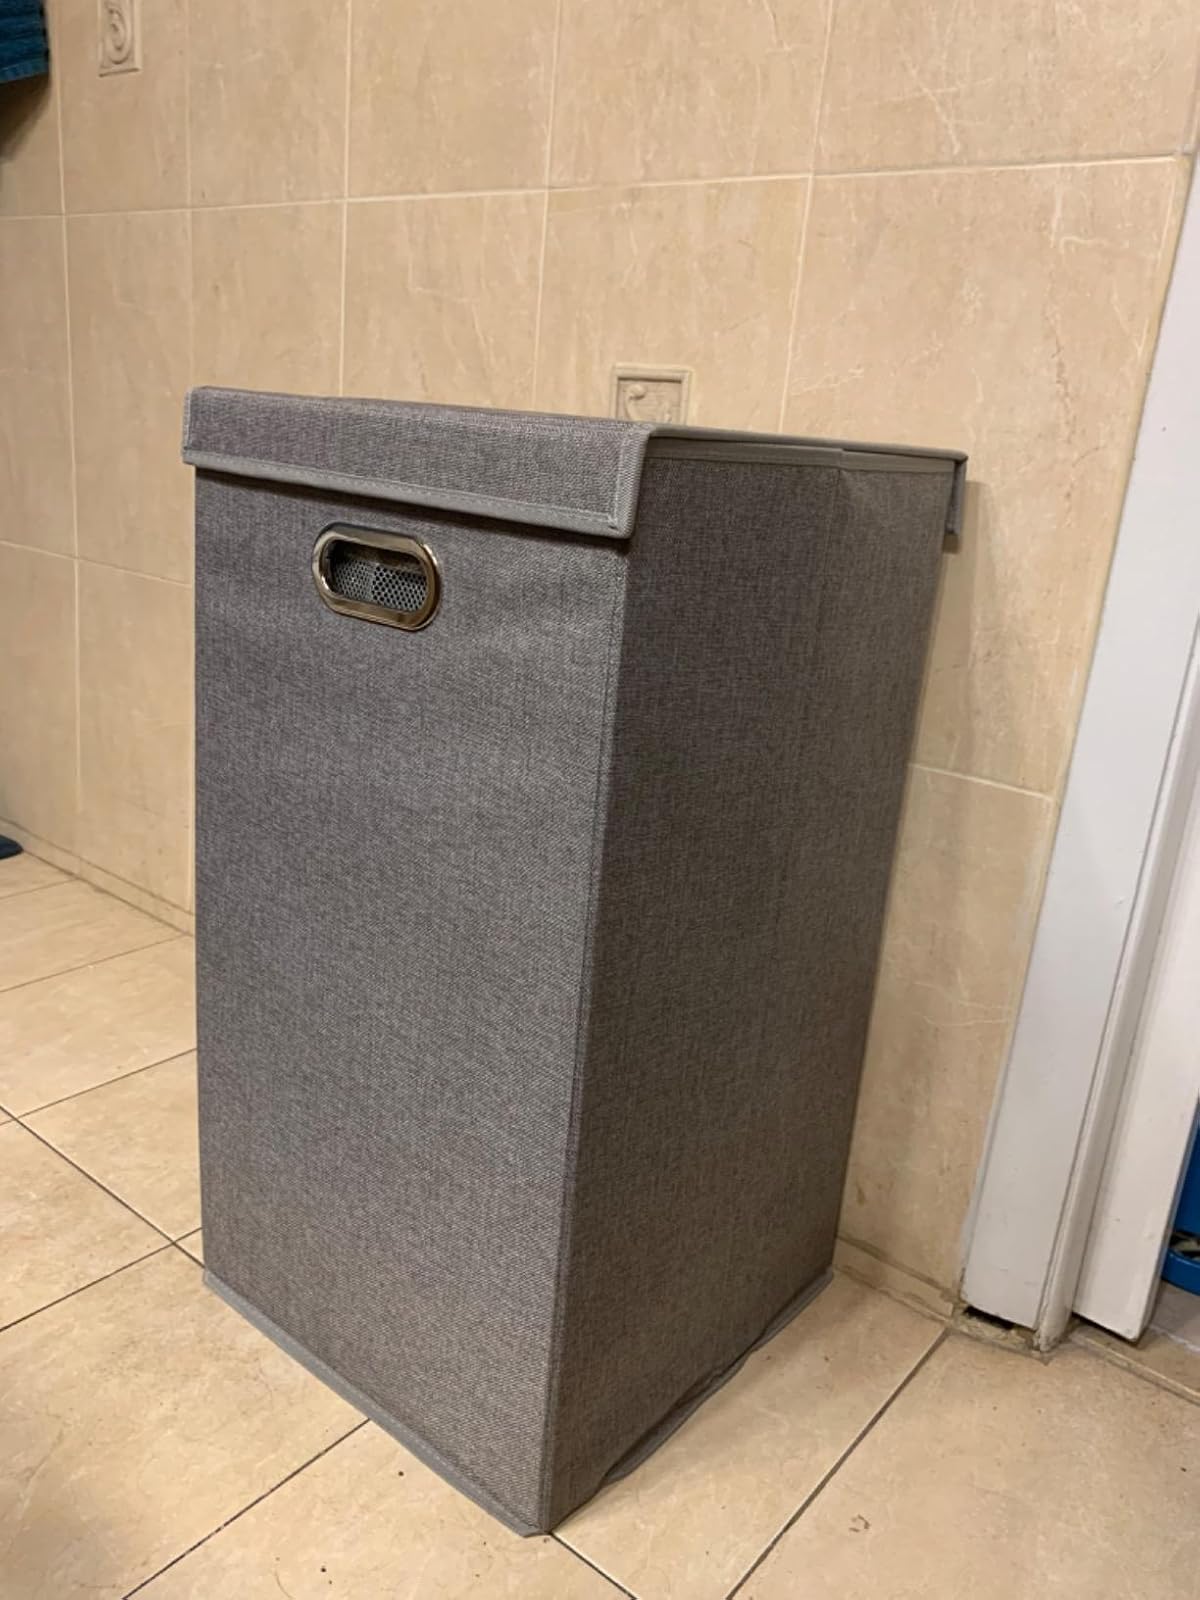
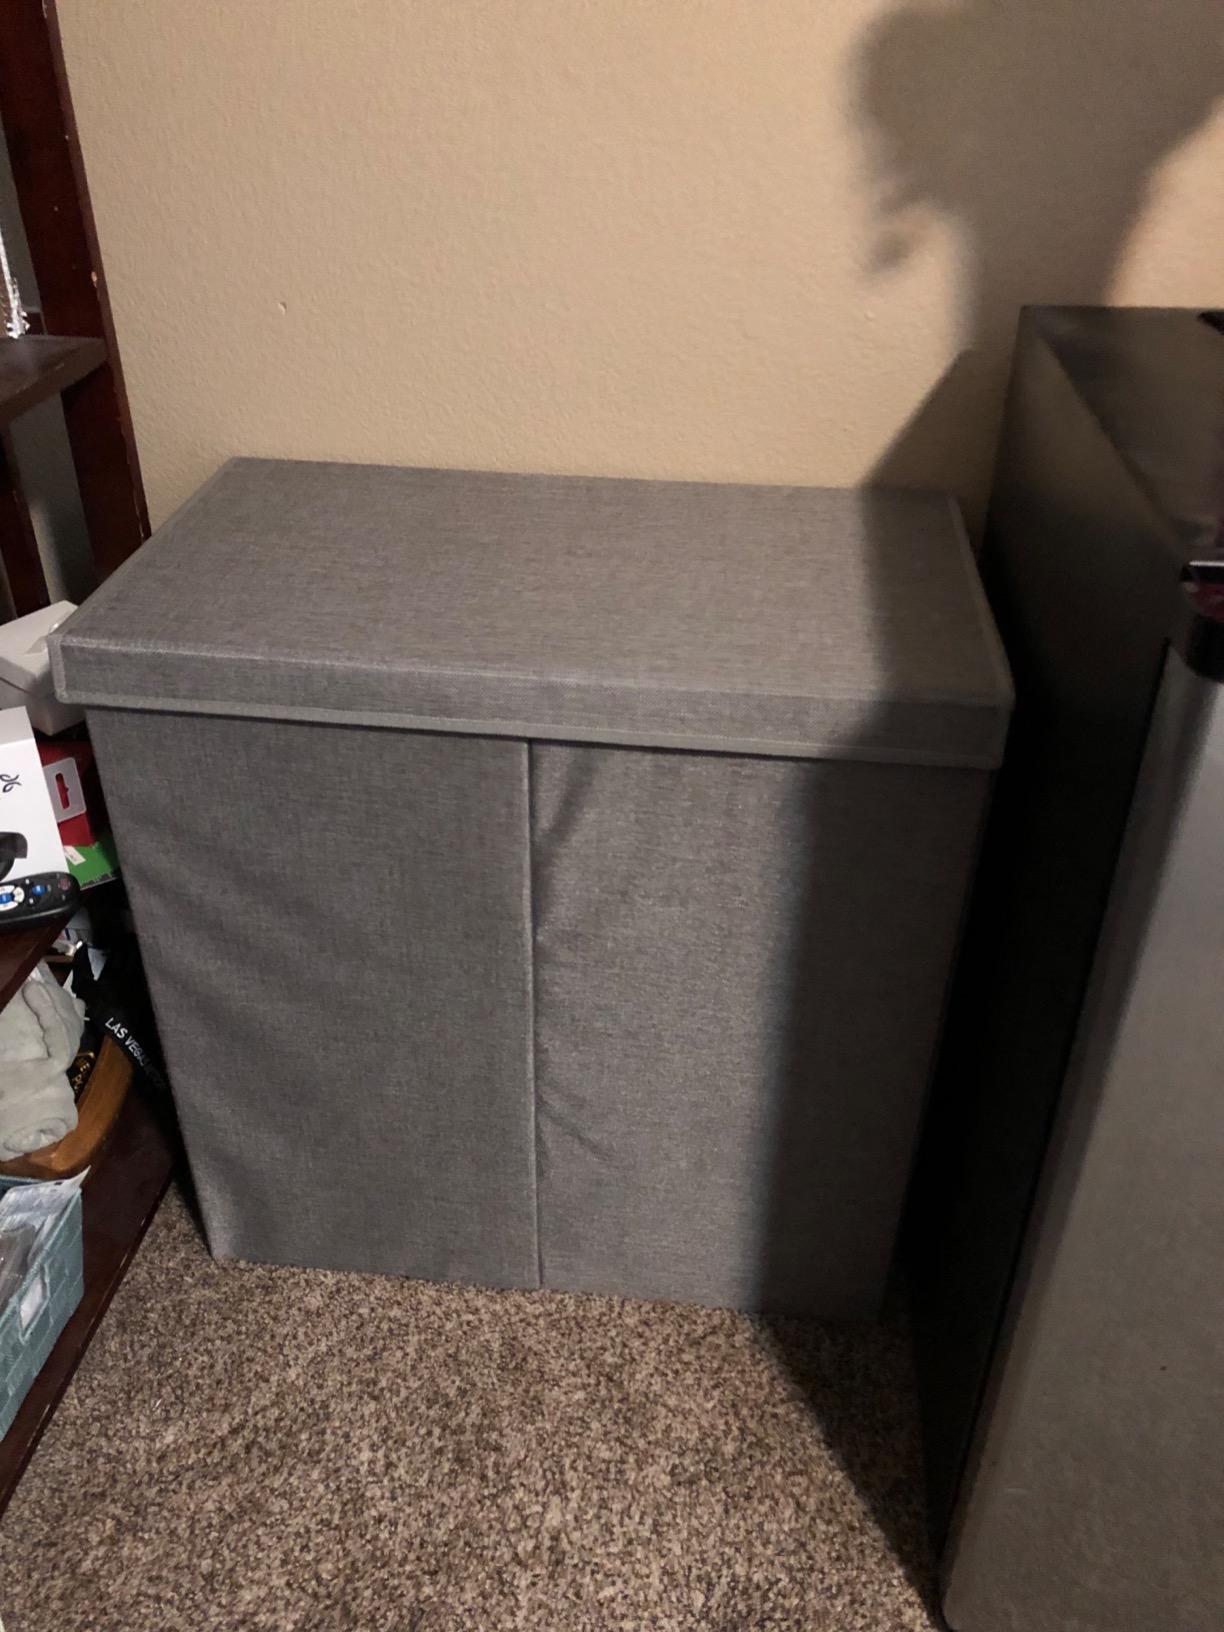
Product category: items_hamper
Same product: no